Bògòlanfini

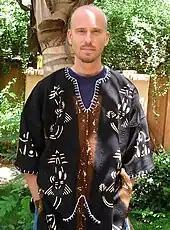
A Bogolanfini shirt ("dashiki")

The center of bògòlanfini production, and the source of the highest quality cloth, is the town of San.